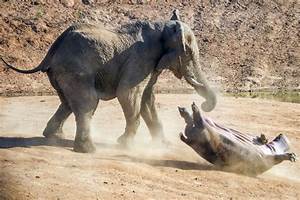
Label: elefante